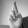
ASL letter: R